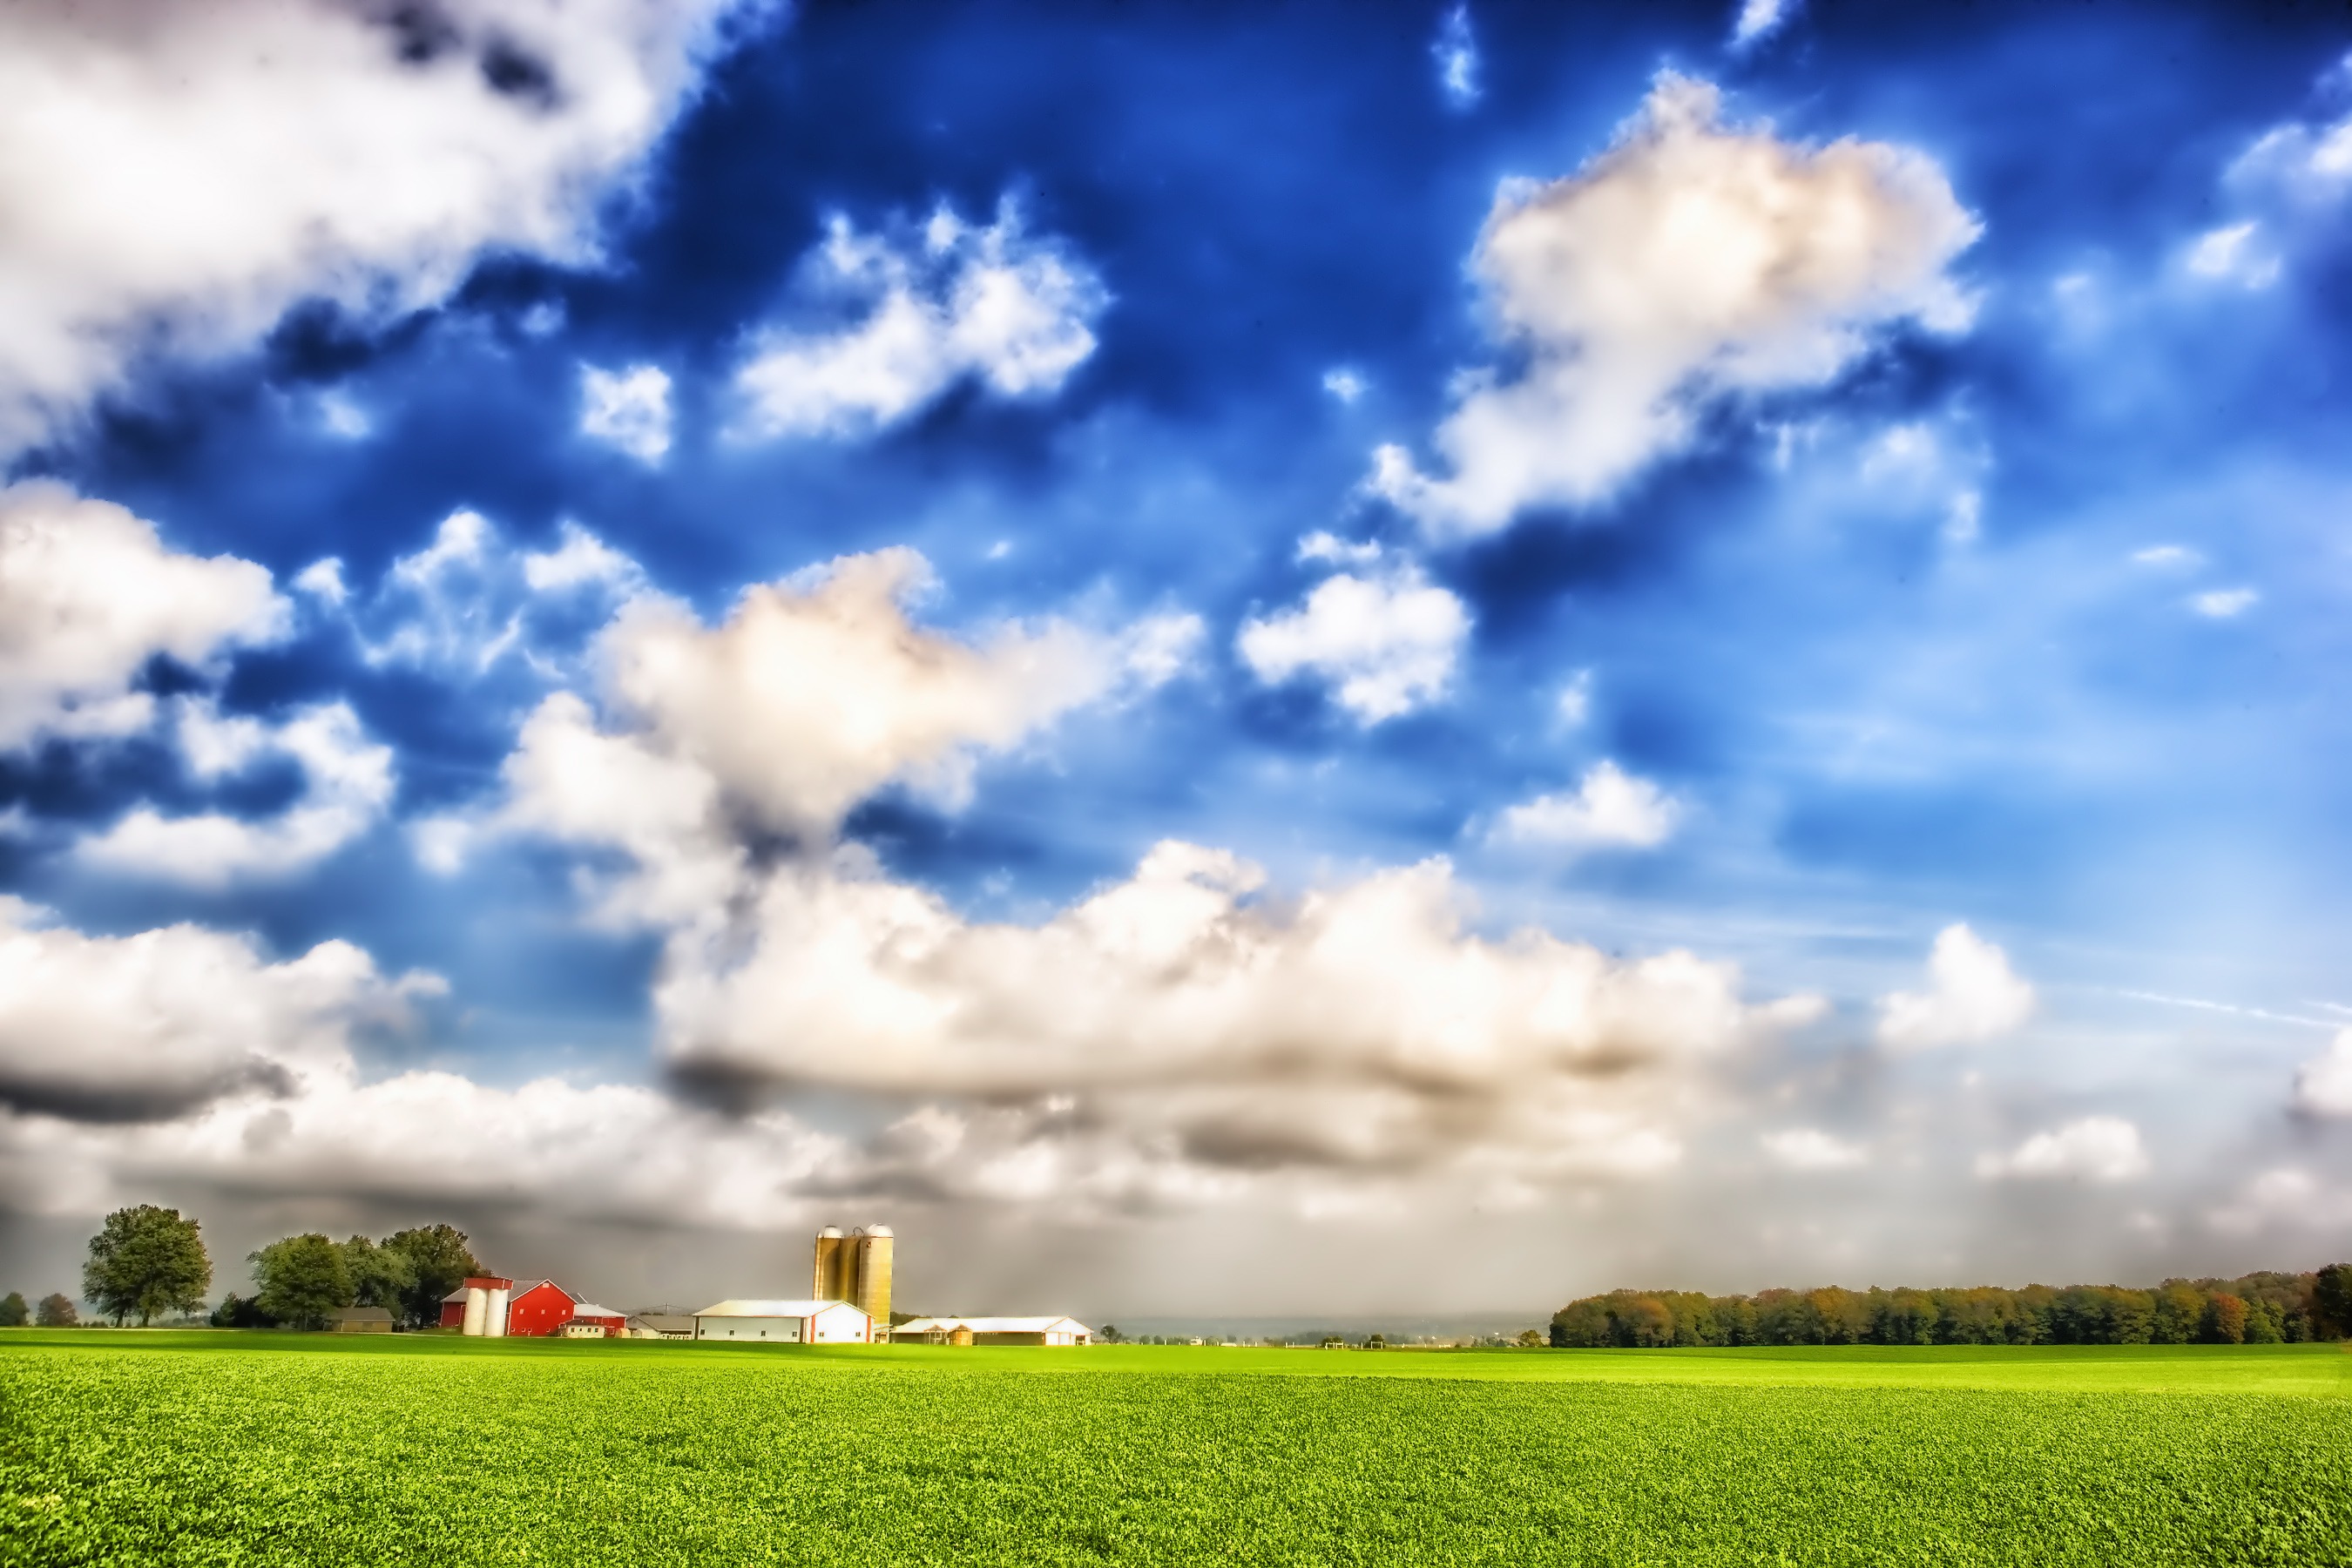
landscape, nature, grass, outdoor, horizon, cloud, plant, sky, field, farm, lawn, meadow, prairie, countryside, house, sunlight, morning, fall, flower, barn, country, rustic, rural, crop, scenic, autumn, agriculture, plain, rapeseed, outside, hdr, clouds, grassland, rural area, meteorological phenomenon, grass family, computer wallpaper